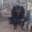
Label: dog